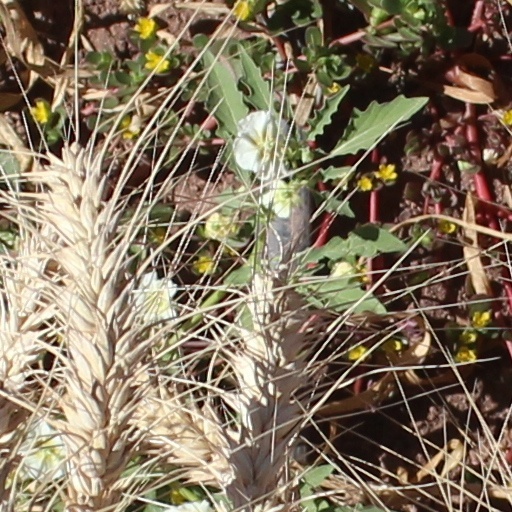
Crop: wheat